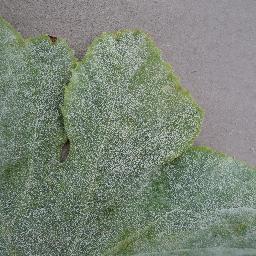
Label: Squash___Powdery_mildew